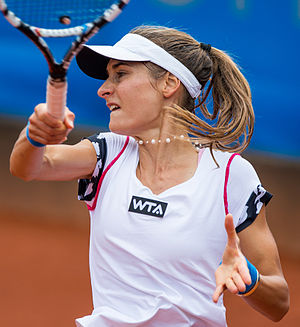
Dia Evtimova
Dia Evtimova er en kvindelig professionel tennisspiller fra Bulgarien.